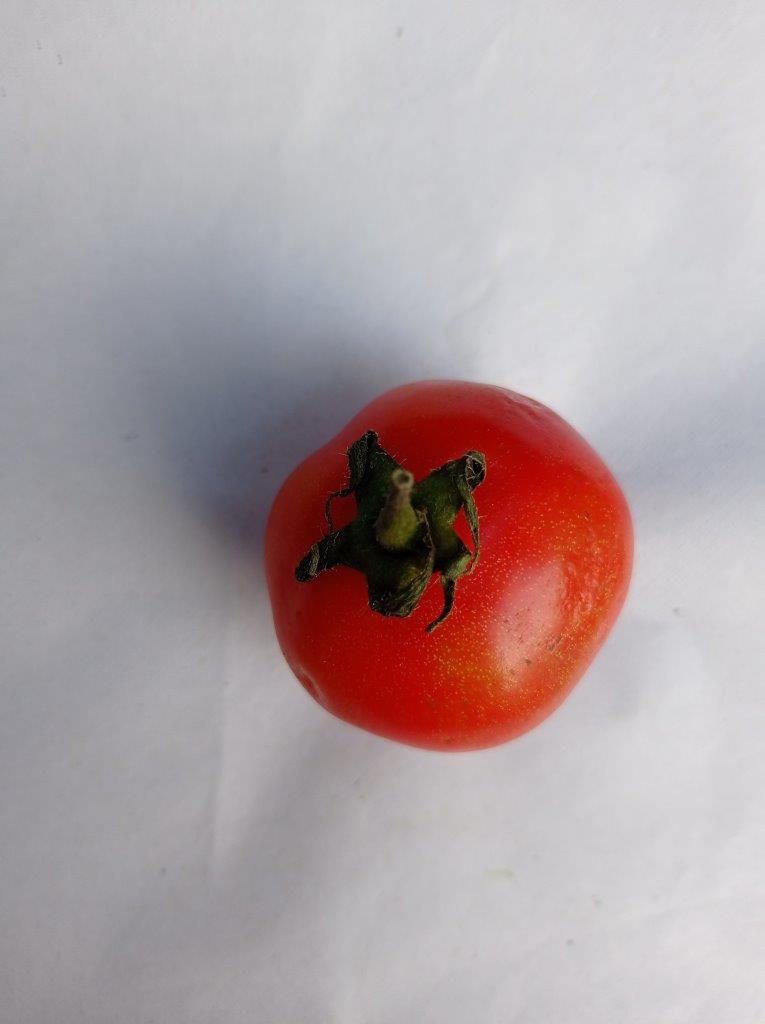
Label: Fresh